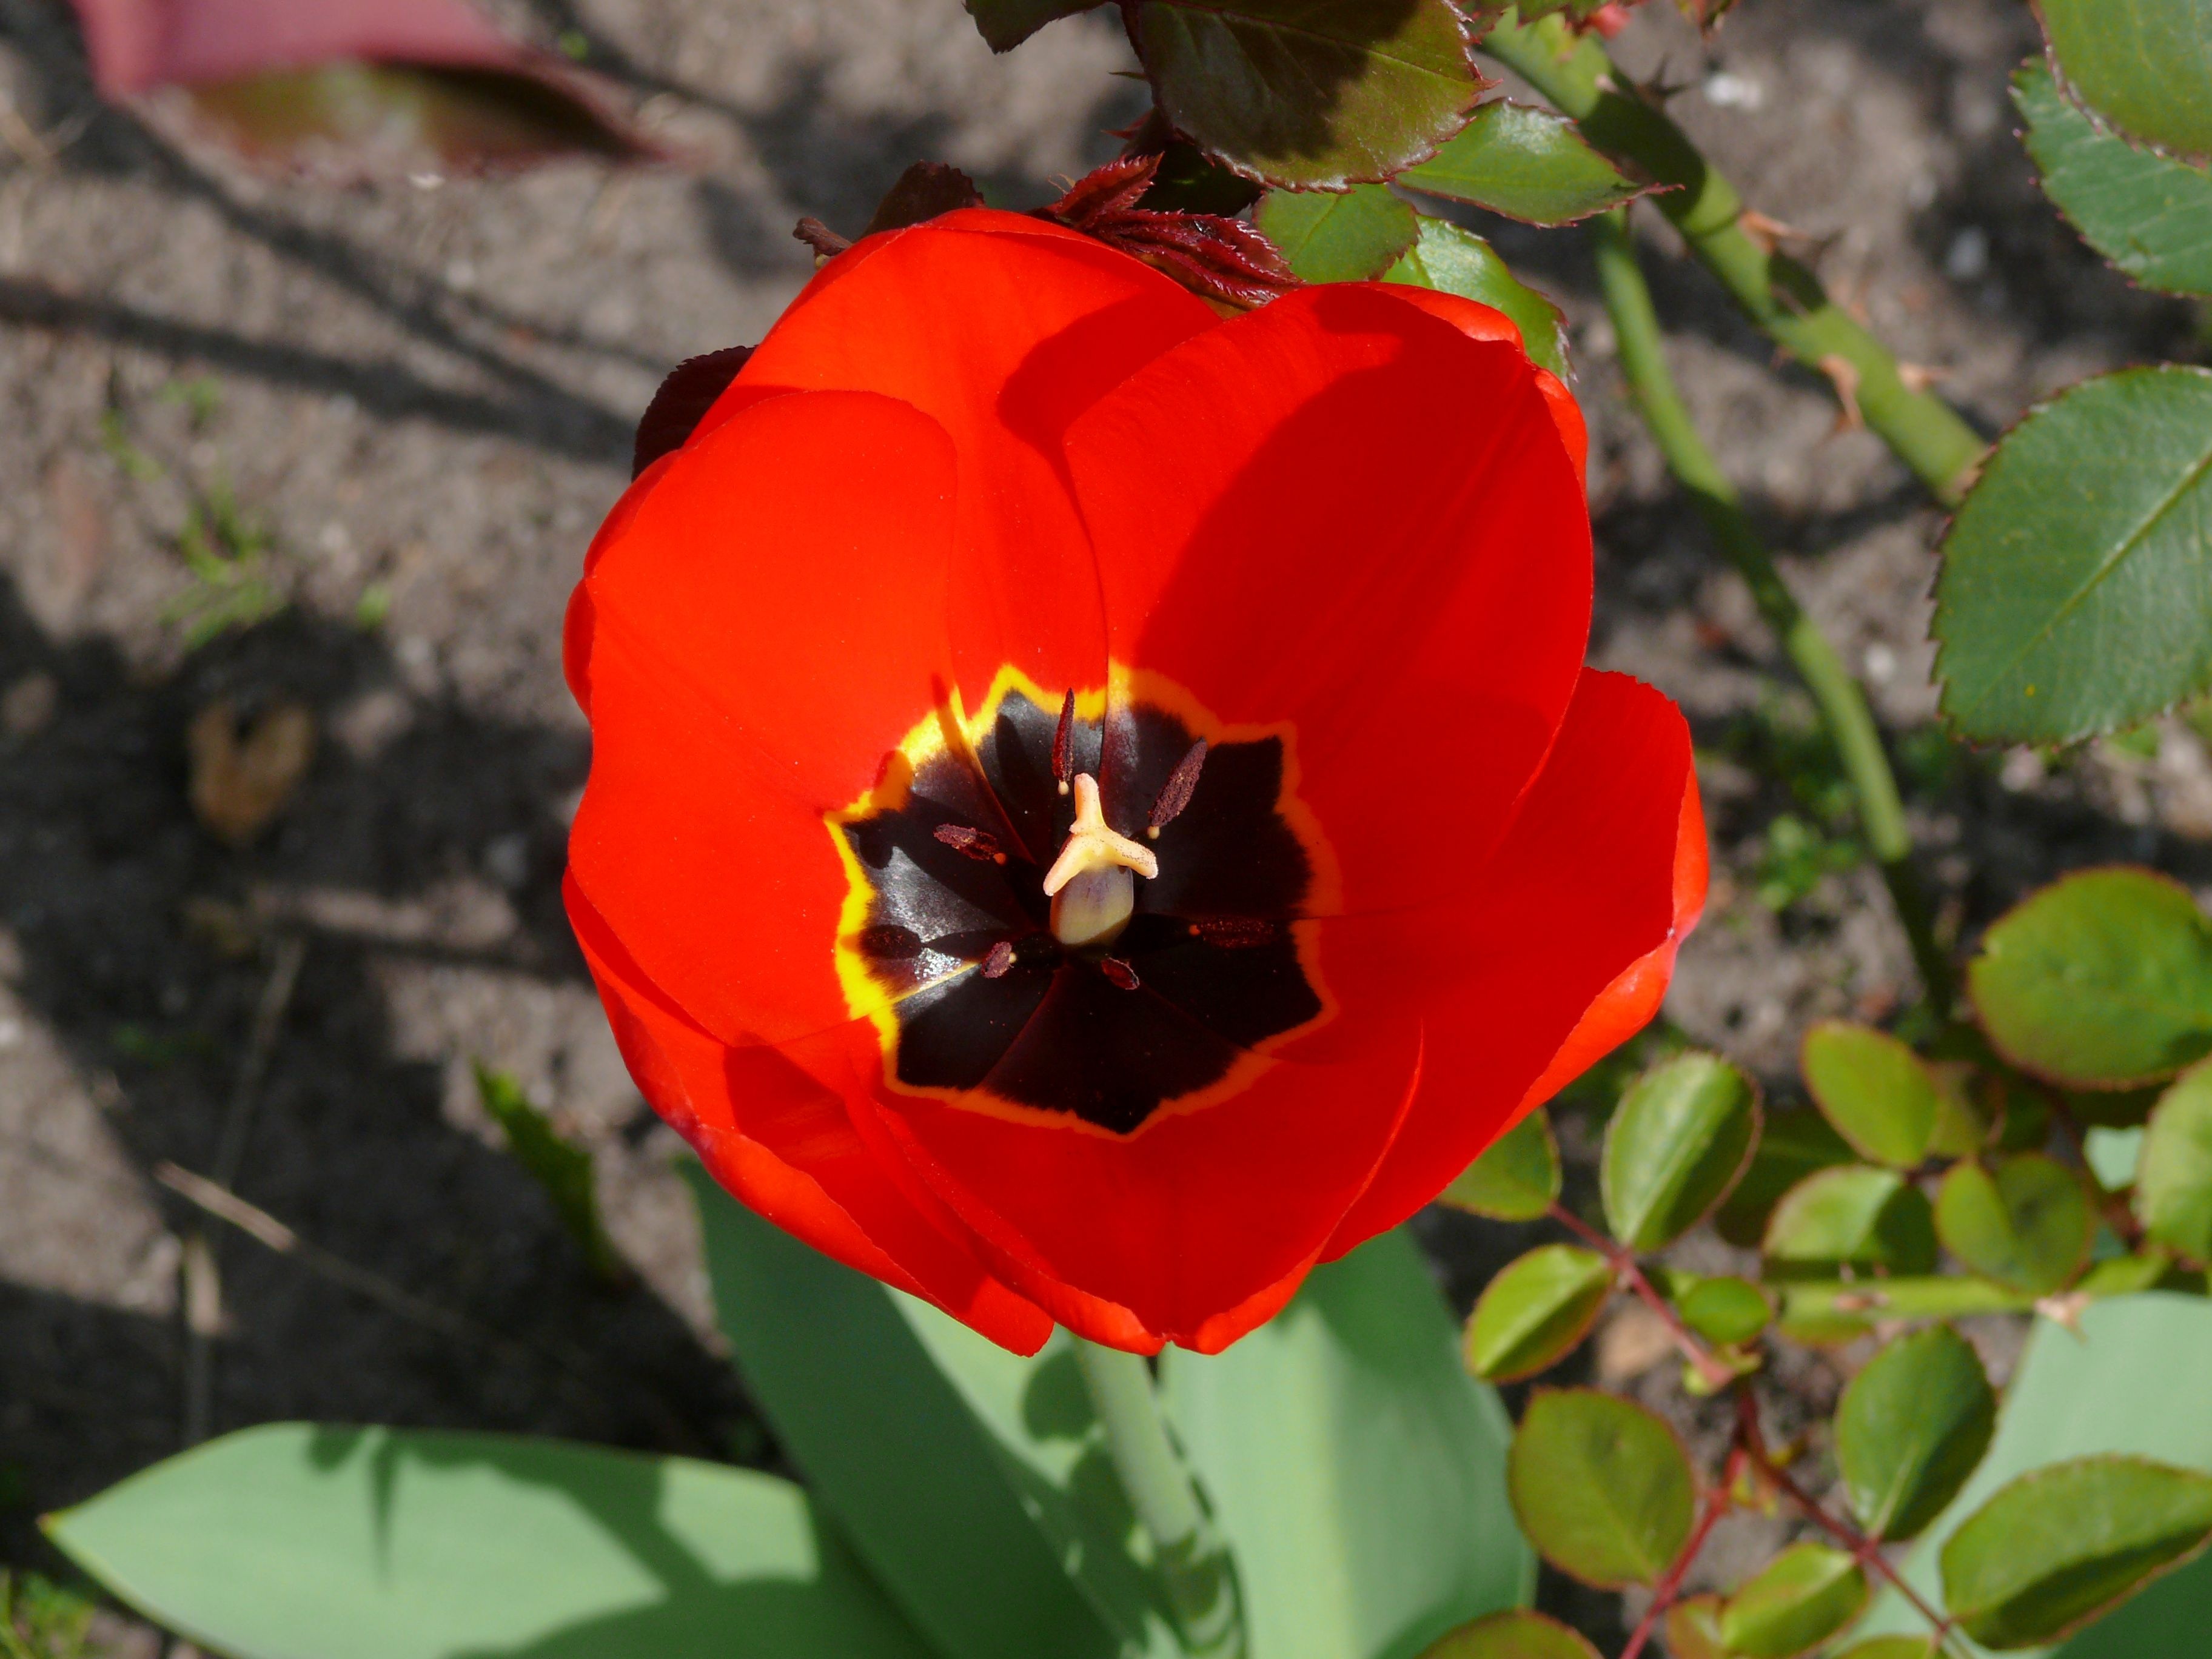
nature, plant, flower, petal, bloom, tulip, spring, red, botany, flora, tulips, macro photography, flowering plant, land plant